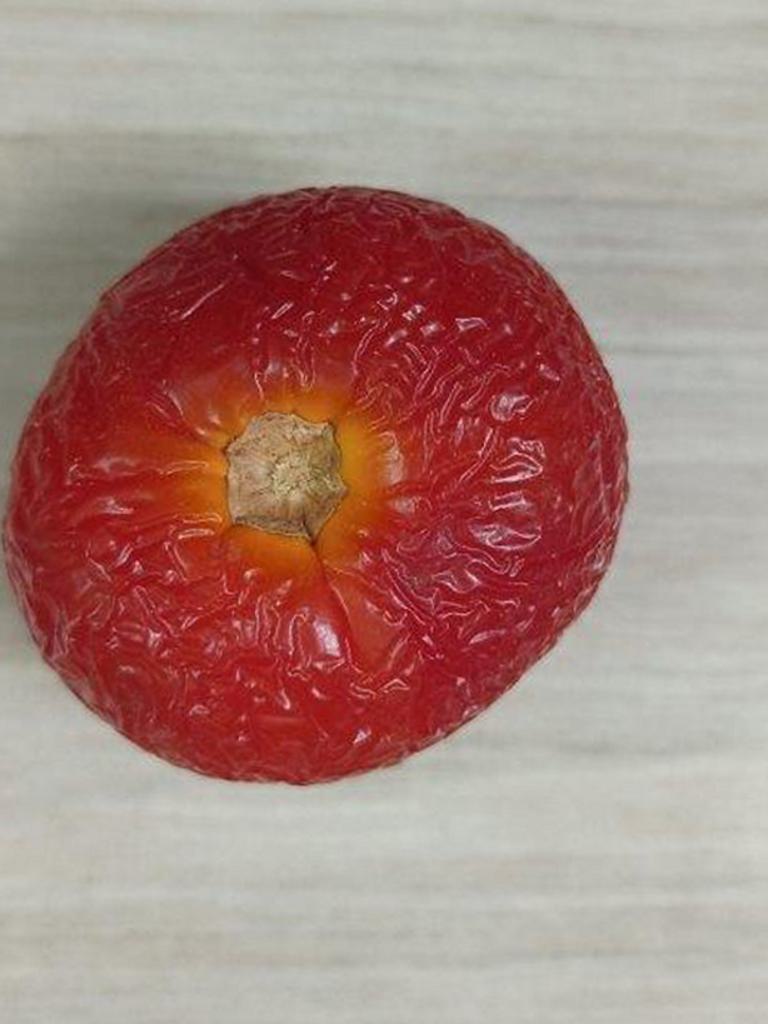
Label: Rotten